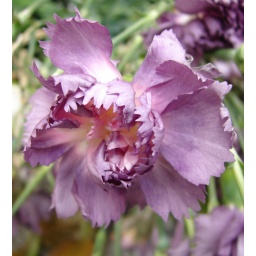
Part of a bouquet of flowers left at the student's memorial in front of the Dome